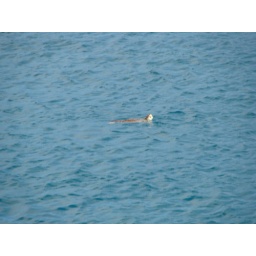
Sea turtle off the cruise ship terminal in St. Croix